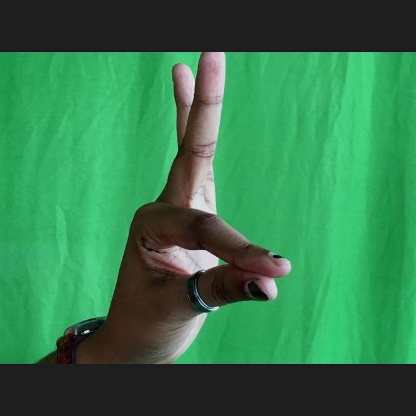
Mudra: Hamsasyam